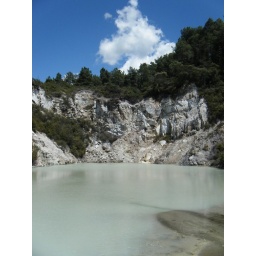
The cloud formations and the clear sky in New Zealand are amazing.